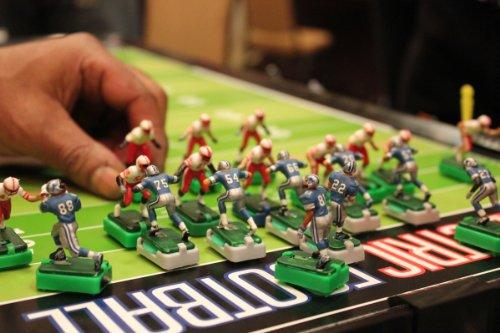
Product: Cleveland Browns Away Jersey NFL Action Figure Set
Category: Sports & Outdoors | Fan Shop | Toys & Game Room | Action Figures & Toy Figurines
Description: WHAT IS IT This is a set of eleven officially licensed Cleveland Browns NFL miniature action figures in their away white uniforms.
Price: $9.75
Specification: ProductDimensions:8.6x5.7x1.6inches|ItemWeight:0.64ounces|ShippingWeight:0.64ounces(Viewshippingratesandpolicies)|DomesticShipping:ItemcanbeshippedwithinU.S.|InternationalShipping:ThisitemcanbeshippedtoselectcountriesoutsideoftheU.S.LearnMore|ASIN:B0103K2P7C|Itemmodelnumber:9-05-W|Manufacturerrecommendedage:6yearsandup